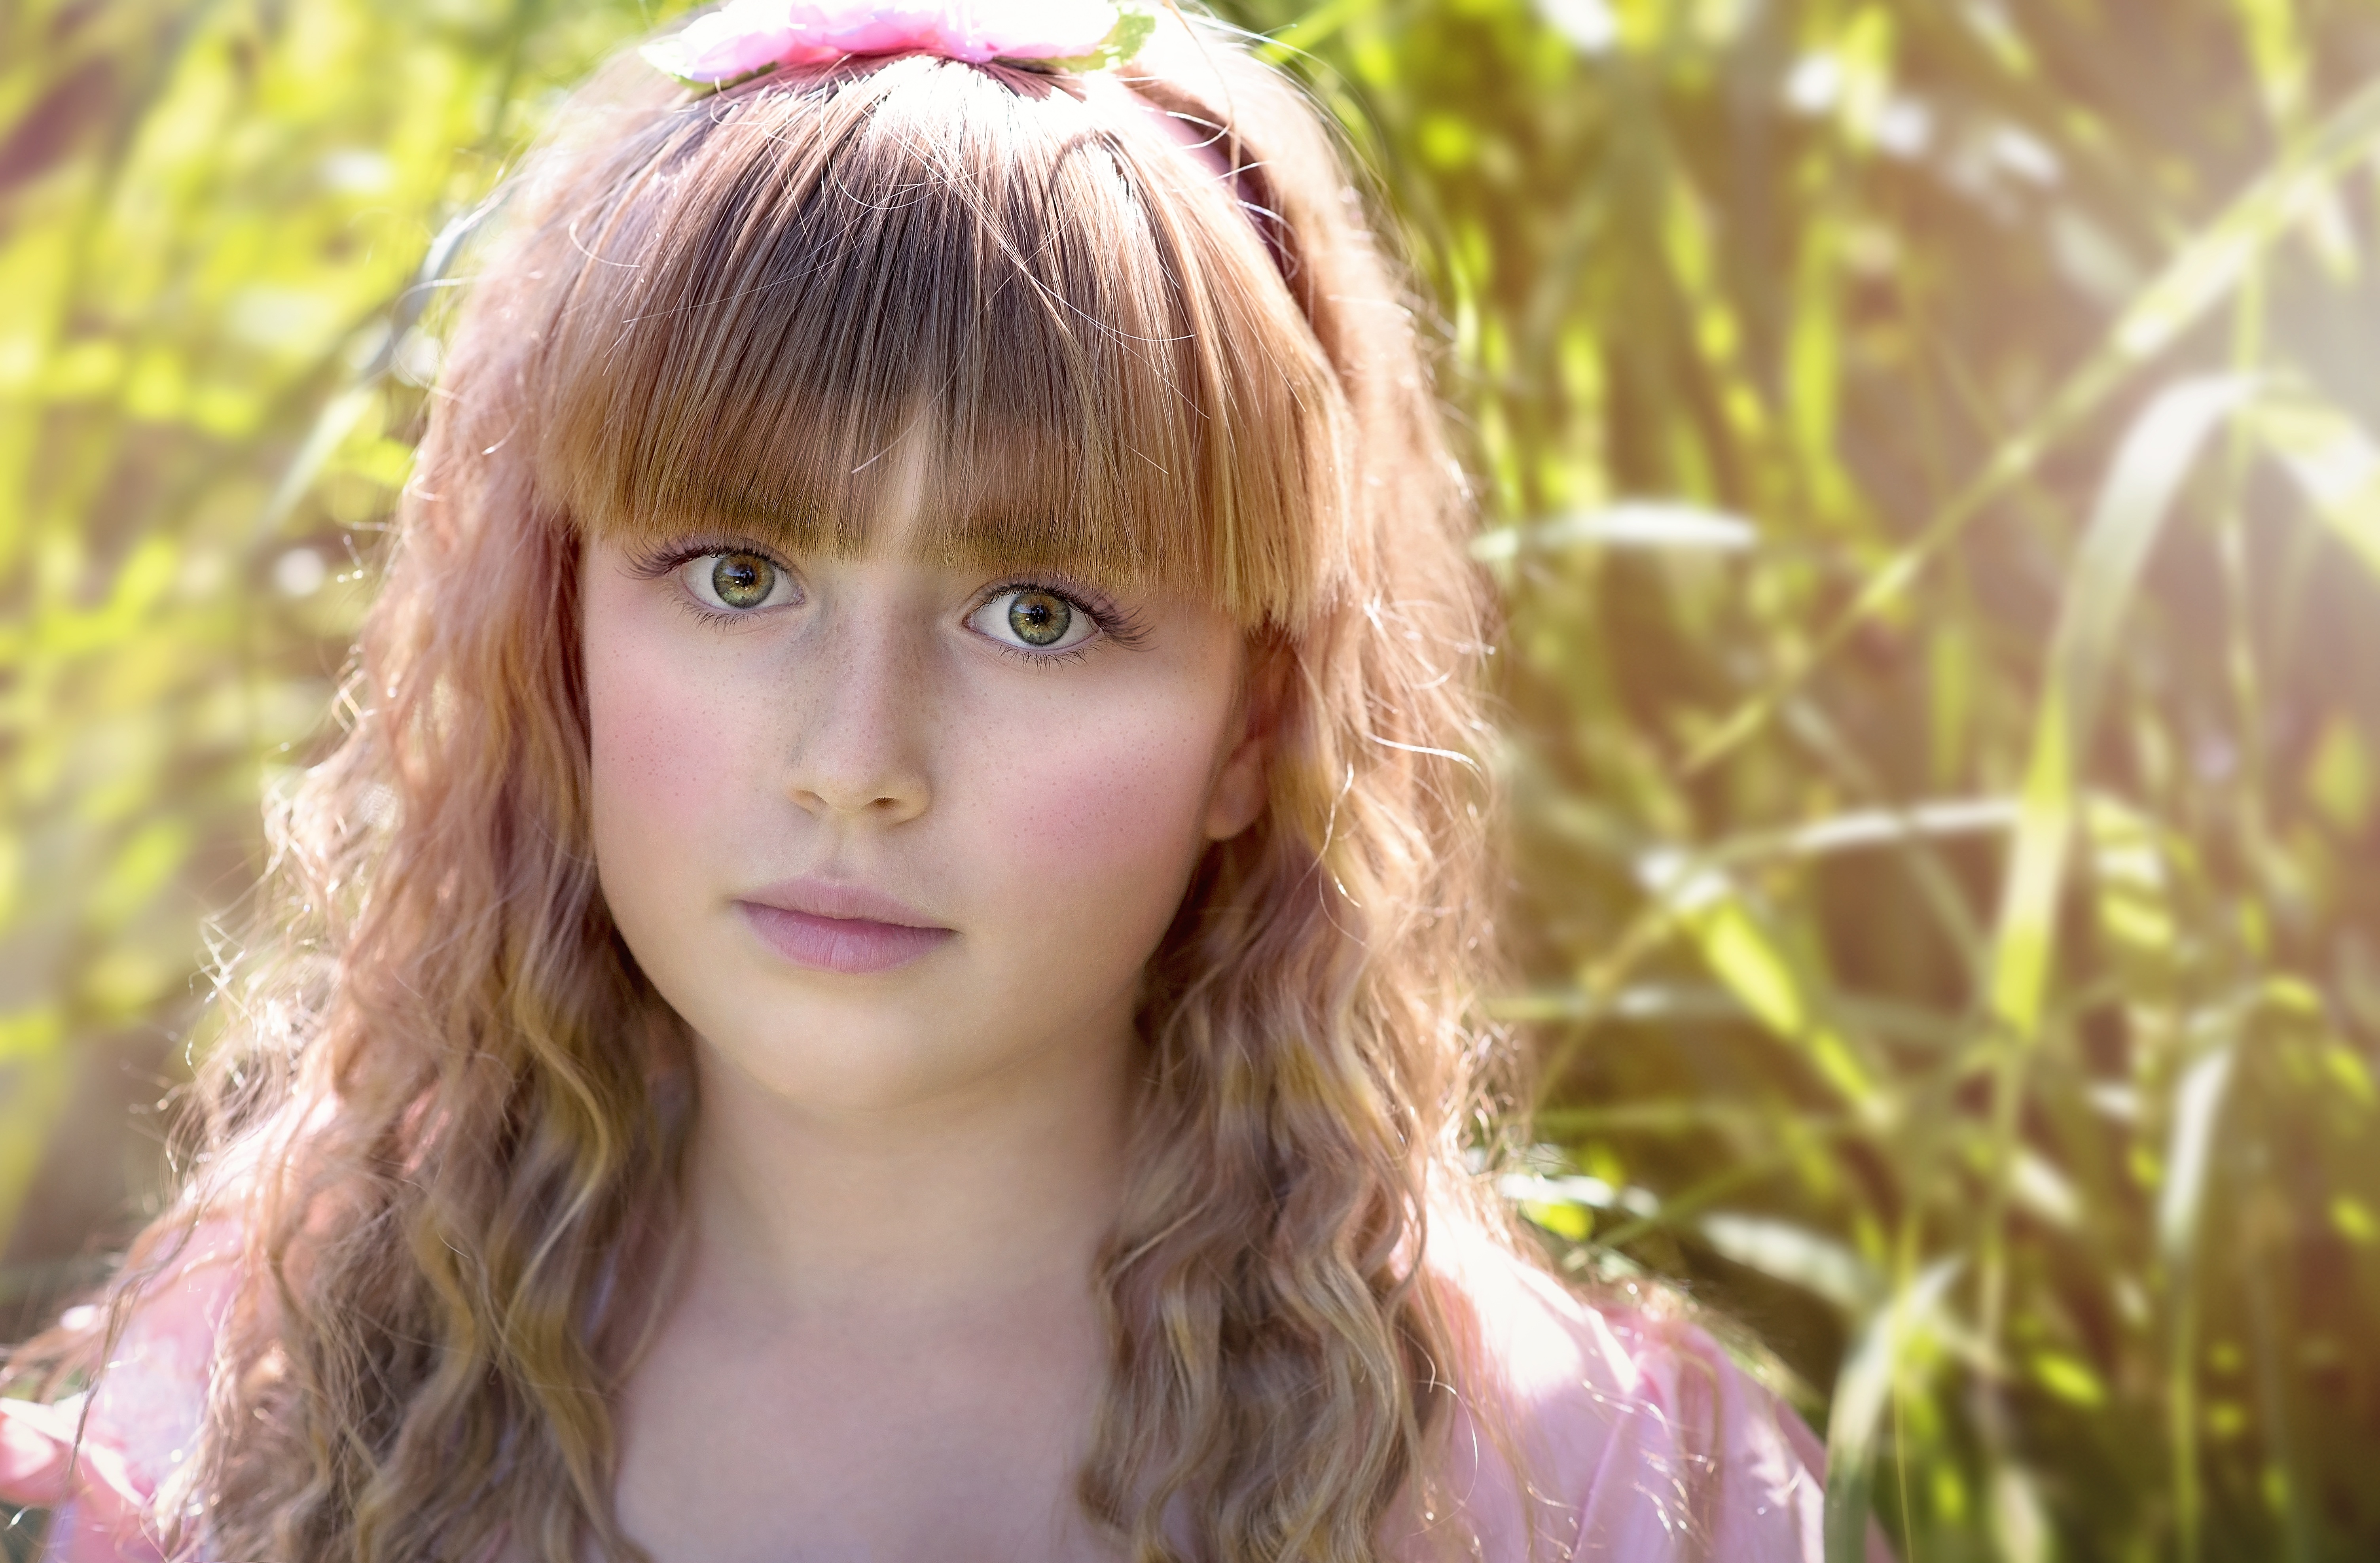
nature, grass, person, girl, hair, photography, sunlight, flower, female, portrait, model, spring, child, human, lady, pink, close, curly hair, facial expression, hairstyle, smile, long hair, close up, face, eye, head, skin, beauty, blond, out, organ, photo shoot, brown hair, portrait photography